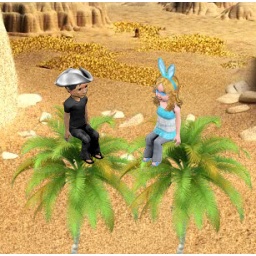
Two birds in a tree